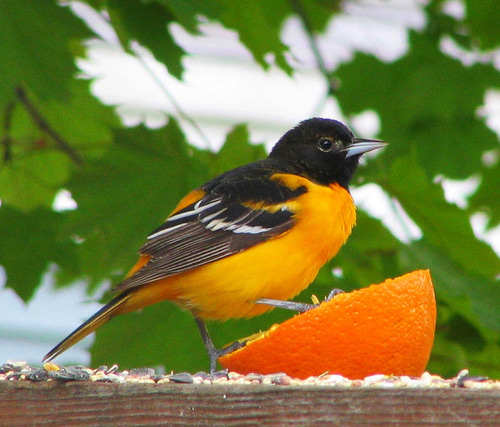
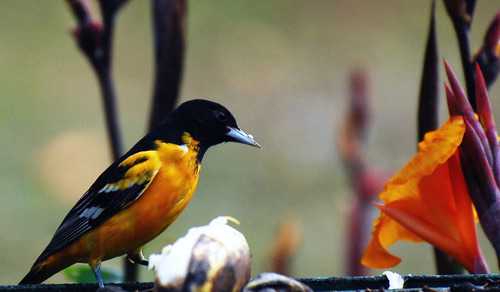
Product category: misc
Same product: yes